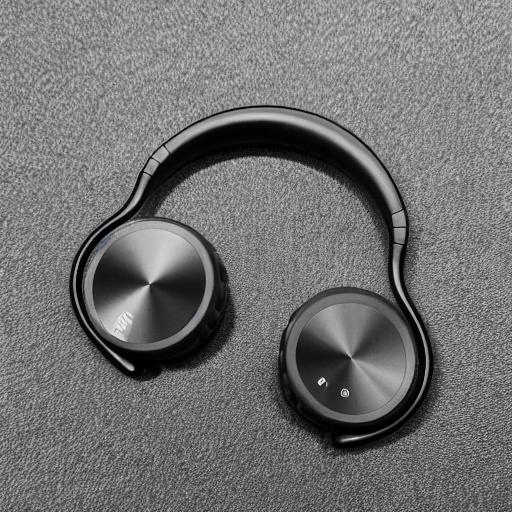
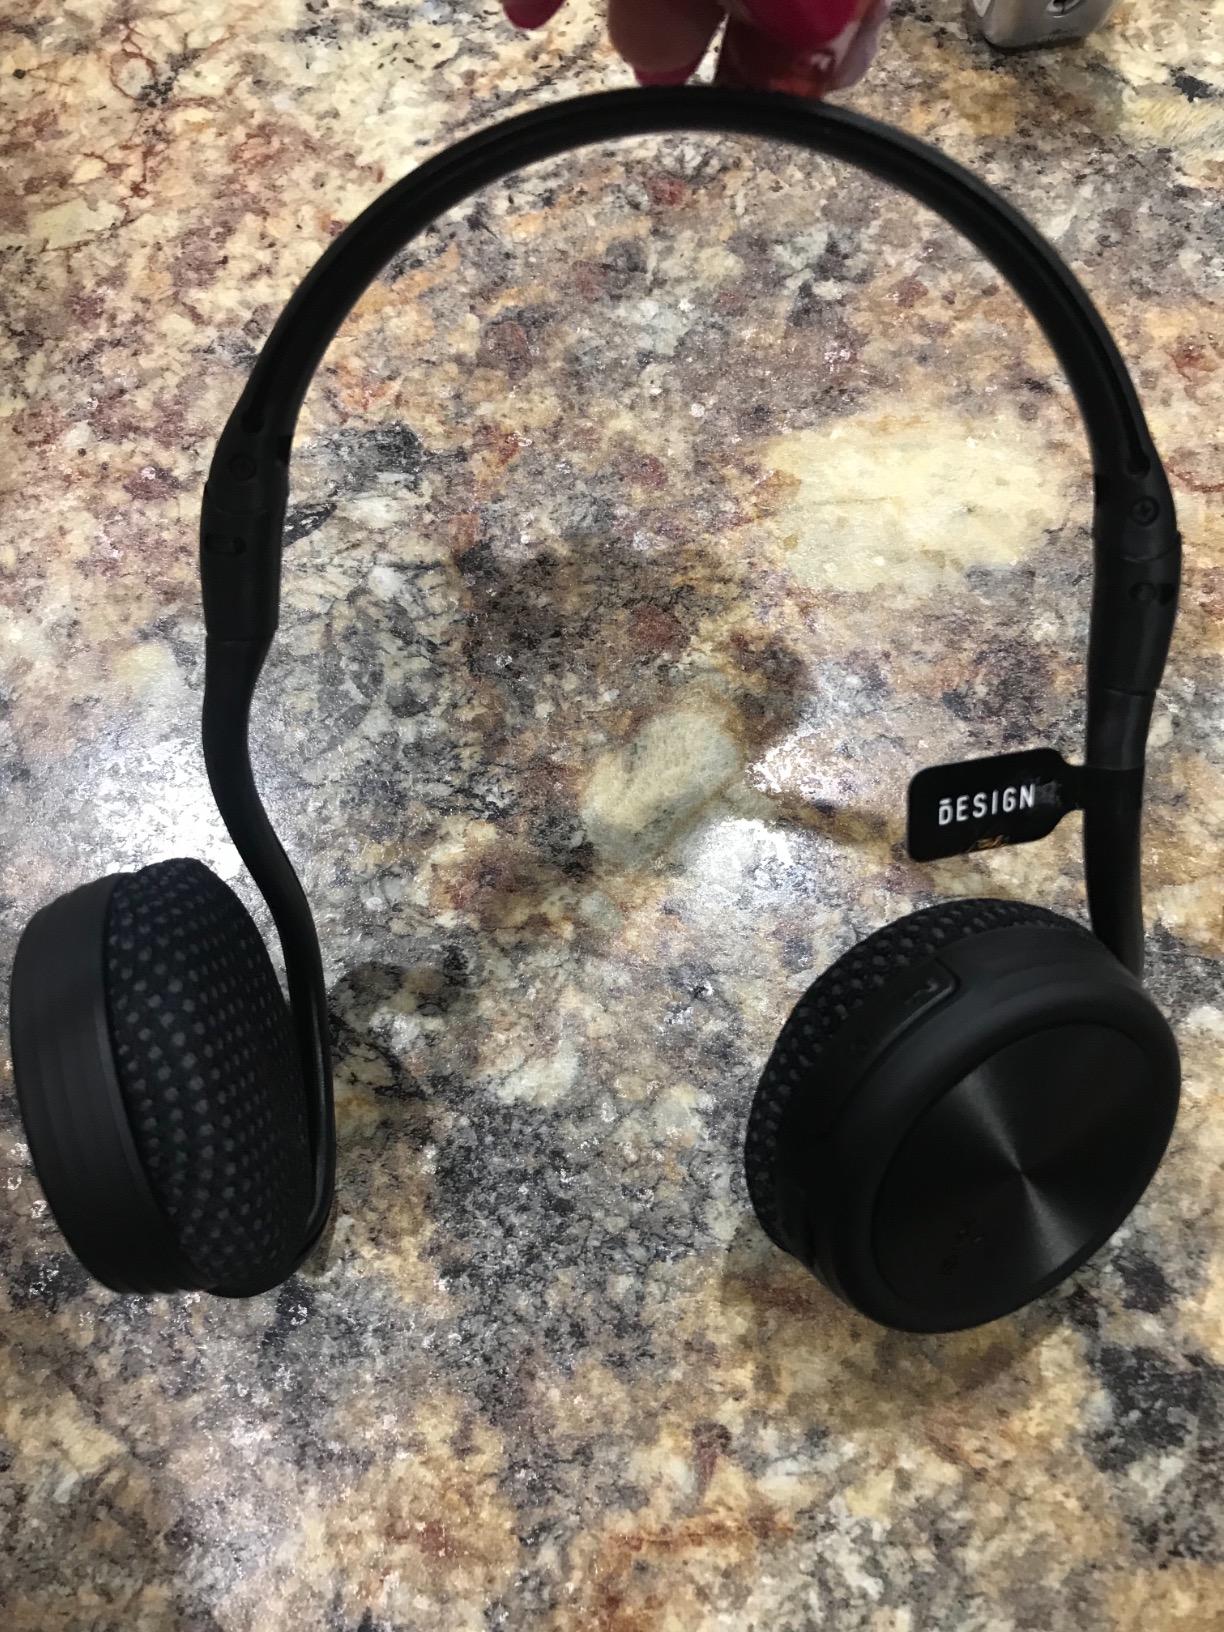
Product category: headphones
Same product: no